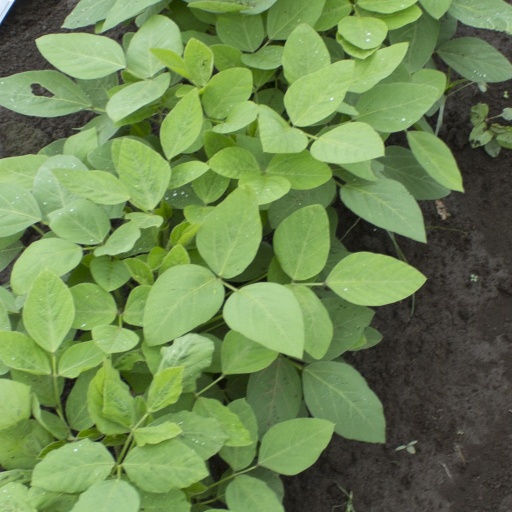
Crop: soybean